Sharing a Robin's Life

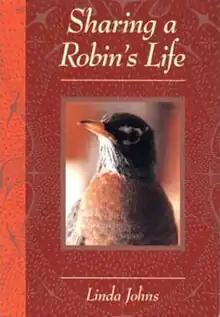
First edition cover of Canadian release

Sharing a Robin's Life is a non-fiction book, written by Canadian writer Linda Johns, first published in July 1993 by Nimbus Publishing. In the book, the author writes in first person prose; describing when she and a robin, she had nurtured from peril, cohabited; and shared their life and home. The judges who awarded Linda Johns the "Edna Staebler Award" called the book; "a remarkable" read, saying it "challenges our preconceptions" about the "natural world around us."